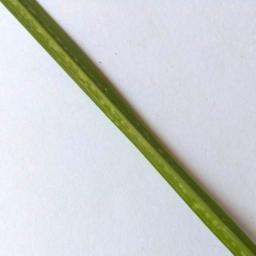
Label: Rice___Healthy